Ealing (UK Parliament constituency)

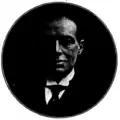
Hutton

Another general election was required to take place before the end of 1915. The political parties had been making preparations for an election to take place and by the July 1914, the following candidates had been selected;